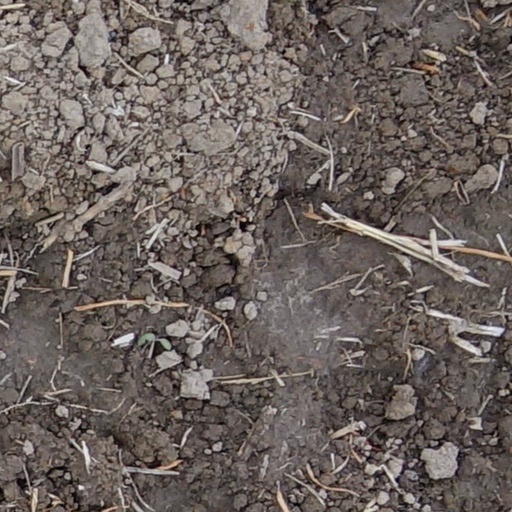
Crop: wheat